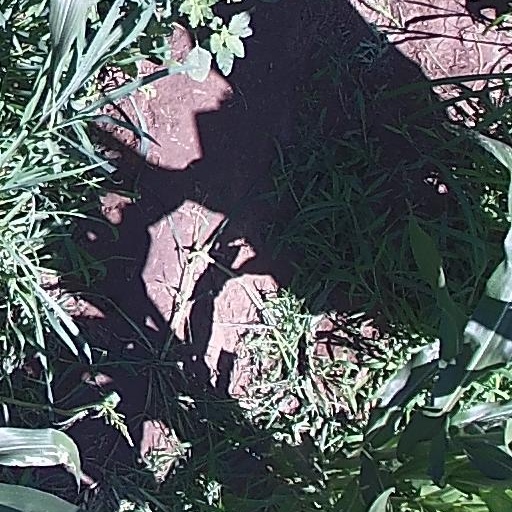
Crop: maize; corn